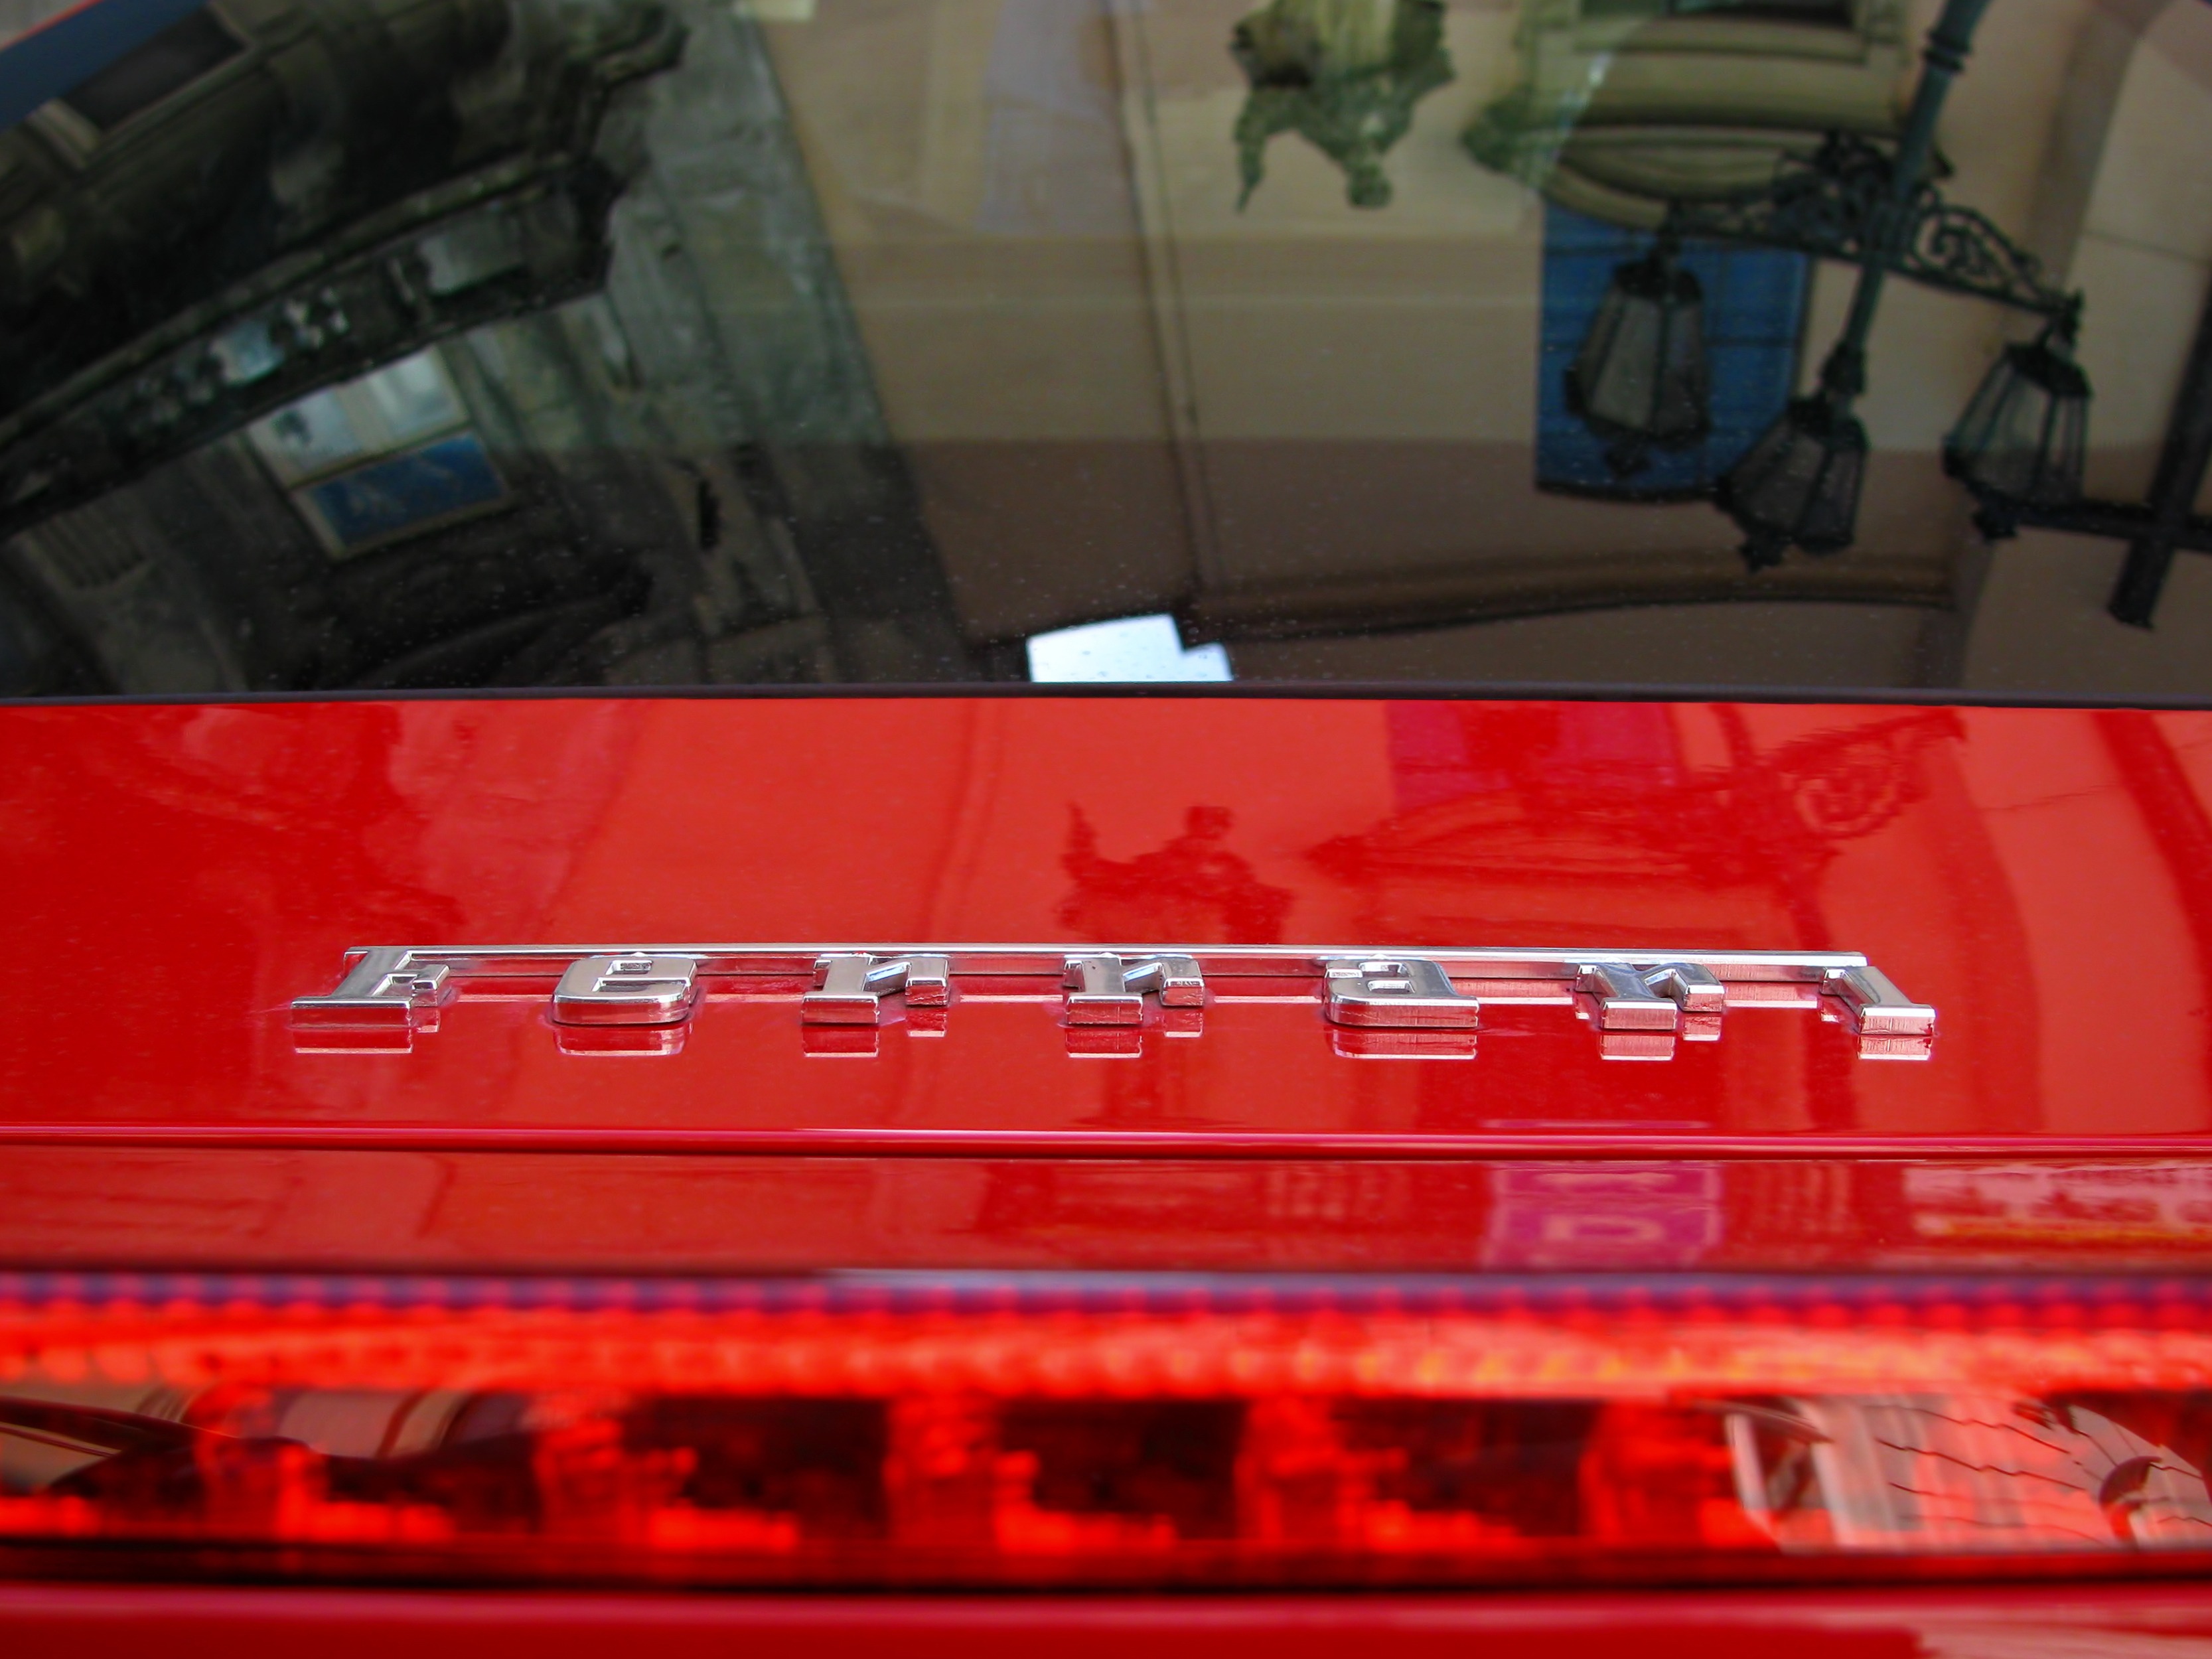
car, red, vehicle, label, bumper, power, automobiles, logo, cars, ferrari, motors, fast, brno, vehicles, racing car, automobile make, automotive exterior, luxury vehicle